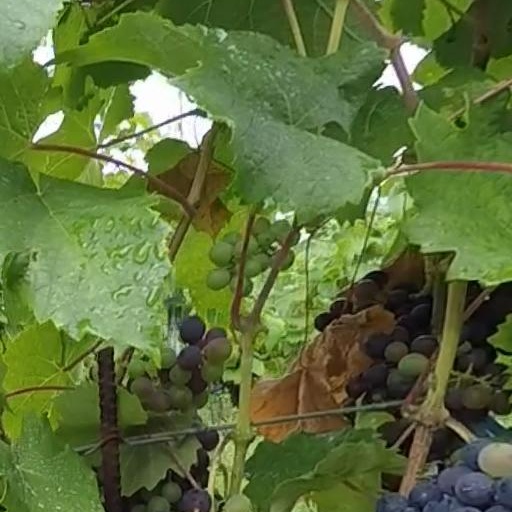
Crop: grape